West Bona Site

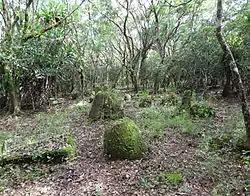
Undated US Navy photo

The West Bona Site (also spelled "Bonya") is an archaeological site near Santa Rita on the island of Guam. It encompasses a prehistoric village site consisting of at least seven latte stone house sites. Most of them are not in good condition, although the largest, with twelve stones, is in good condition. Radiocarbon dating places early occupation of the site to between 1285 and 1435, reaching its height around 1500. The site is on the grounds of Naval Station Guam.